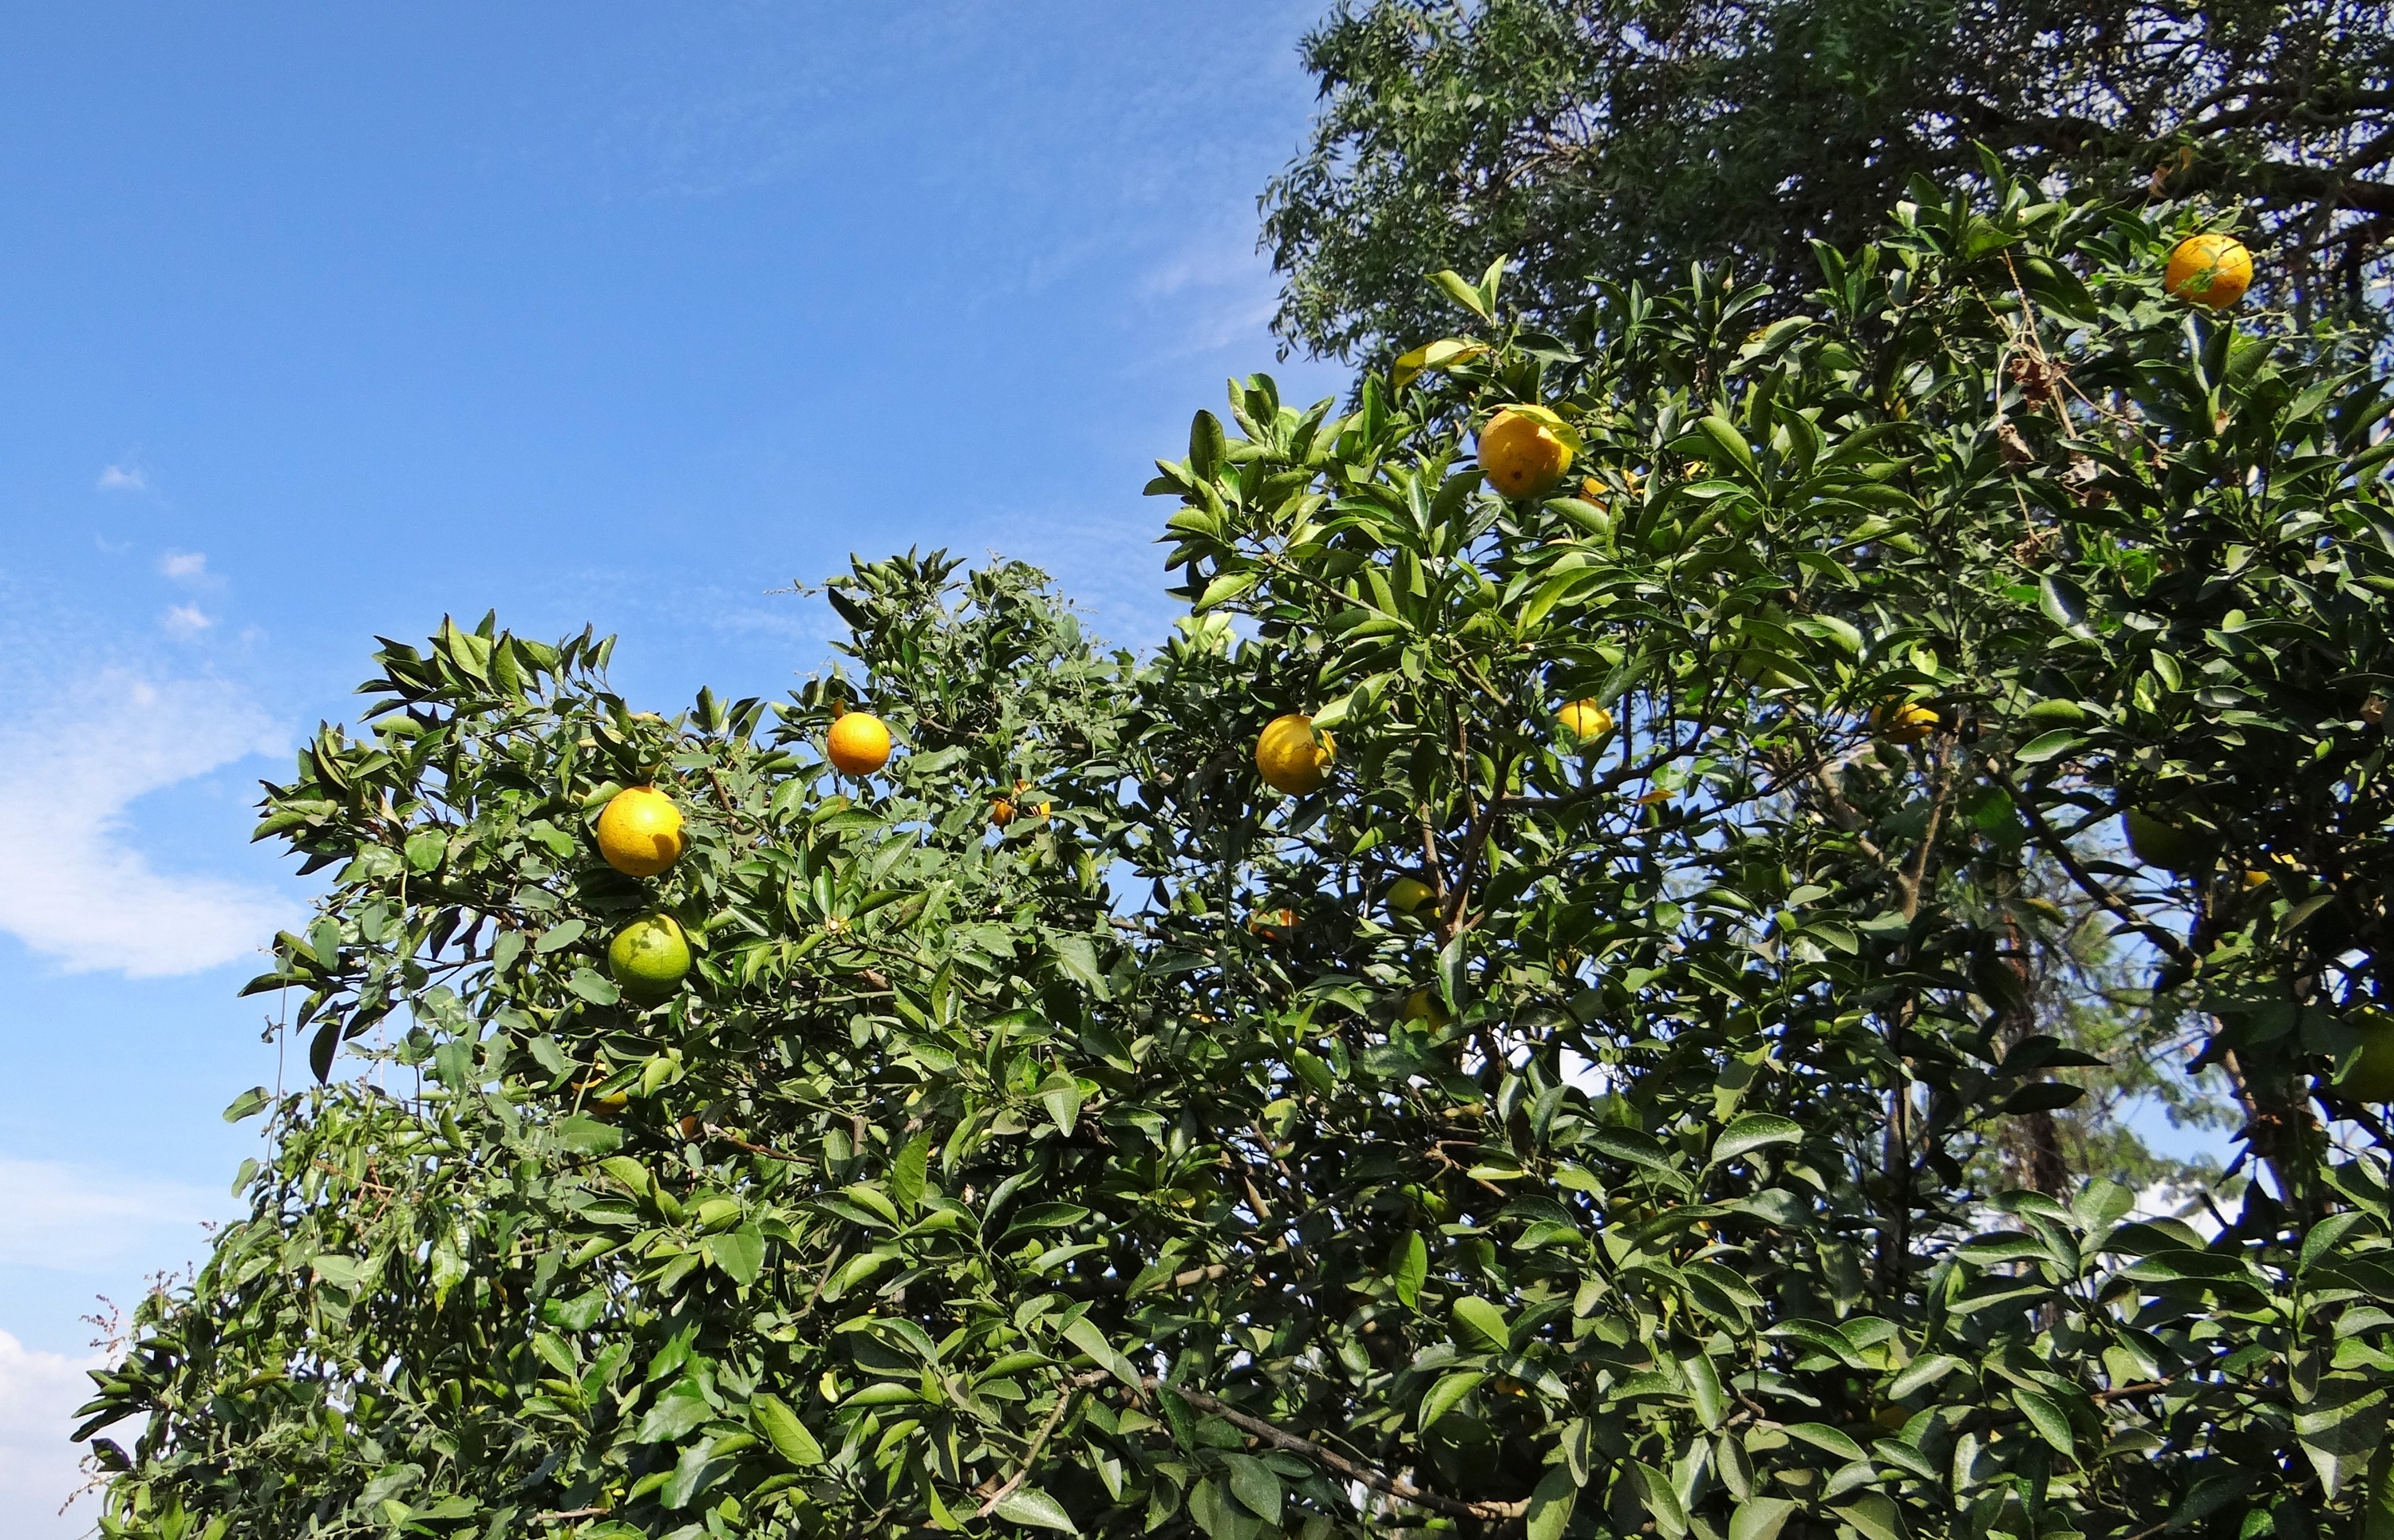
tree, plant, fruit, flower, orange, orange tree, food, produce, evergreen, juicy, flora, shrub, india, citrus, flowering plant, vitamin c, bitter orange, land plant, hulikatti